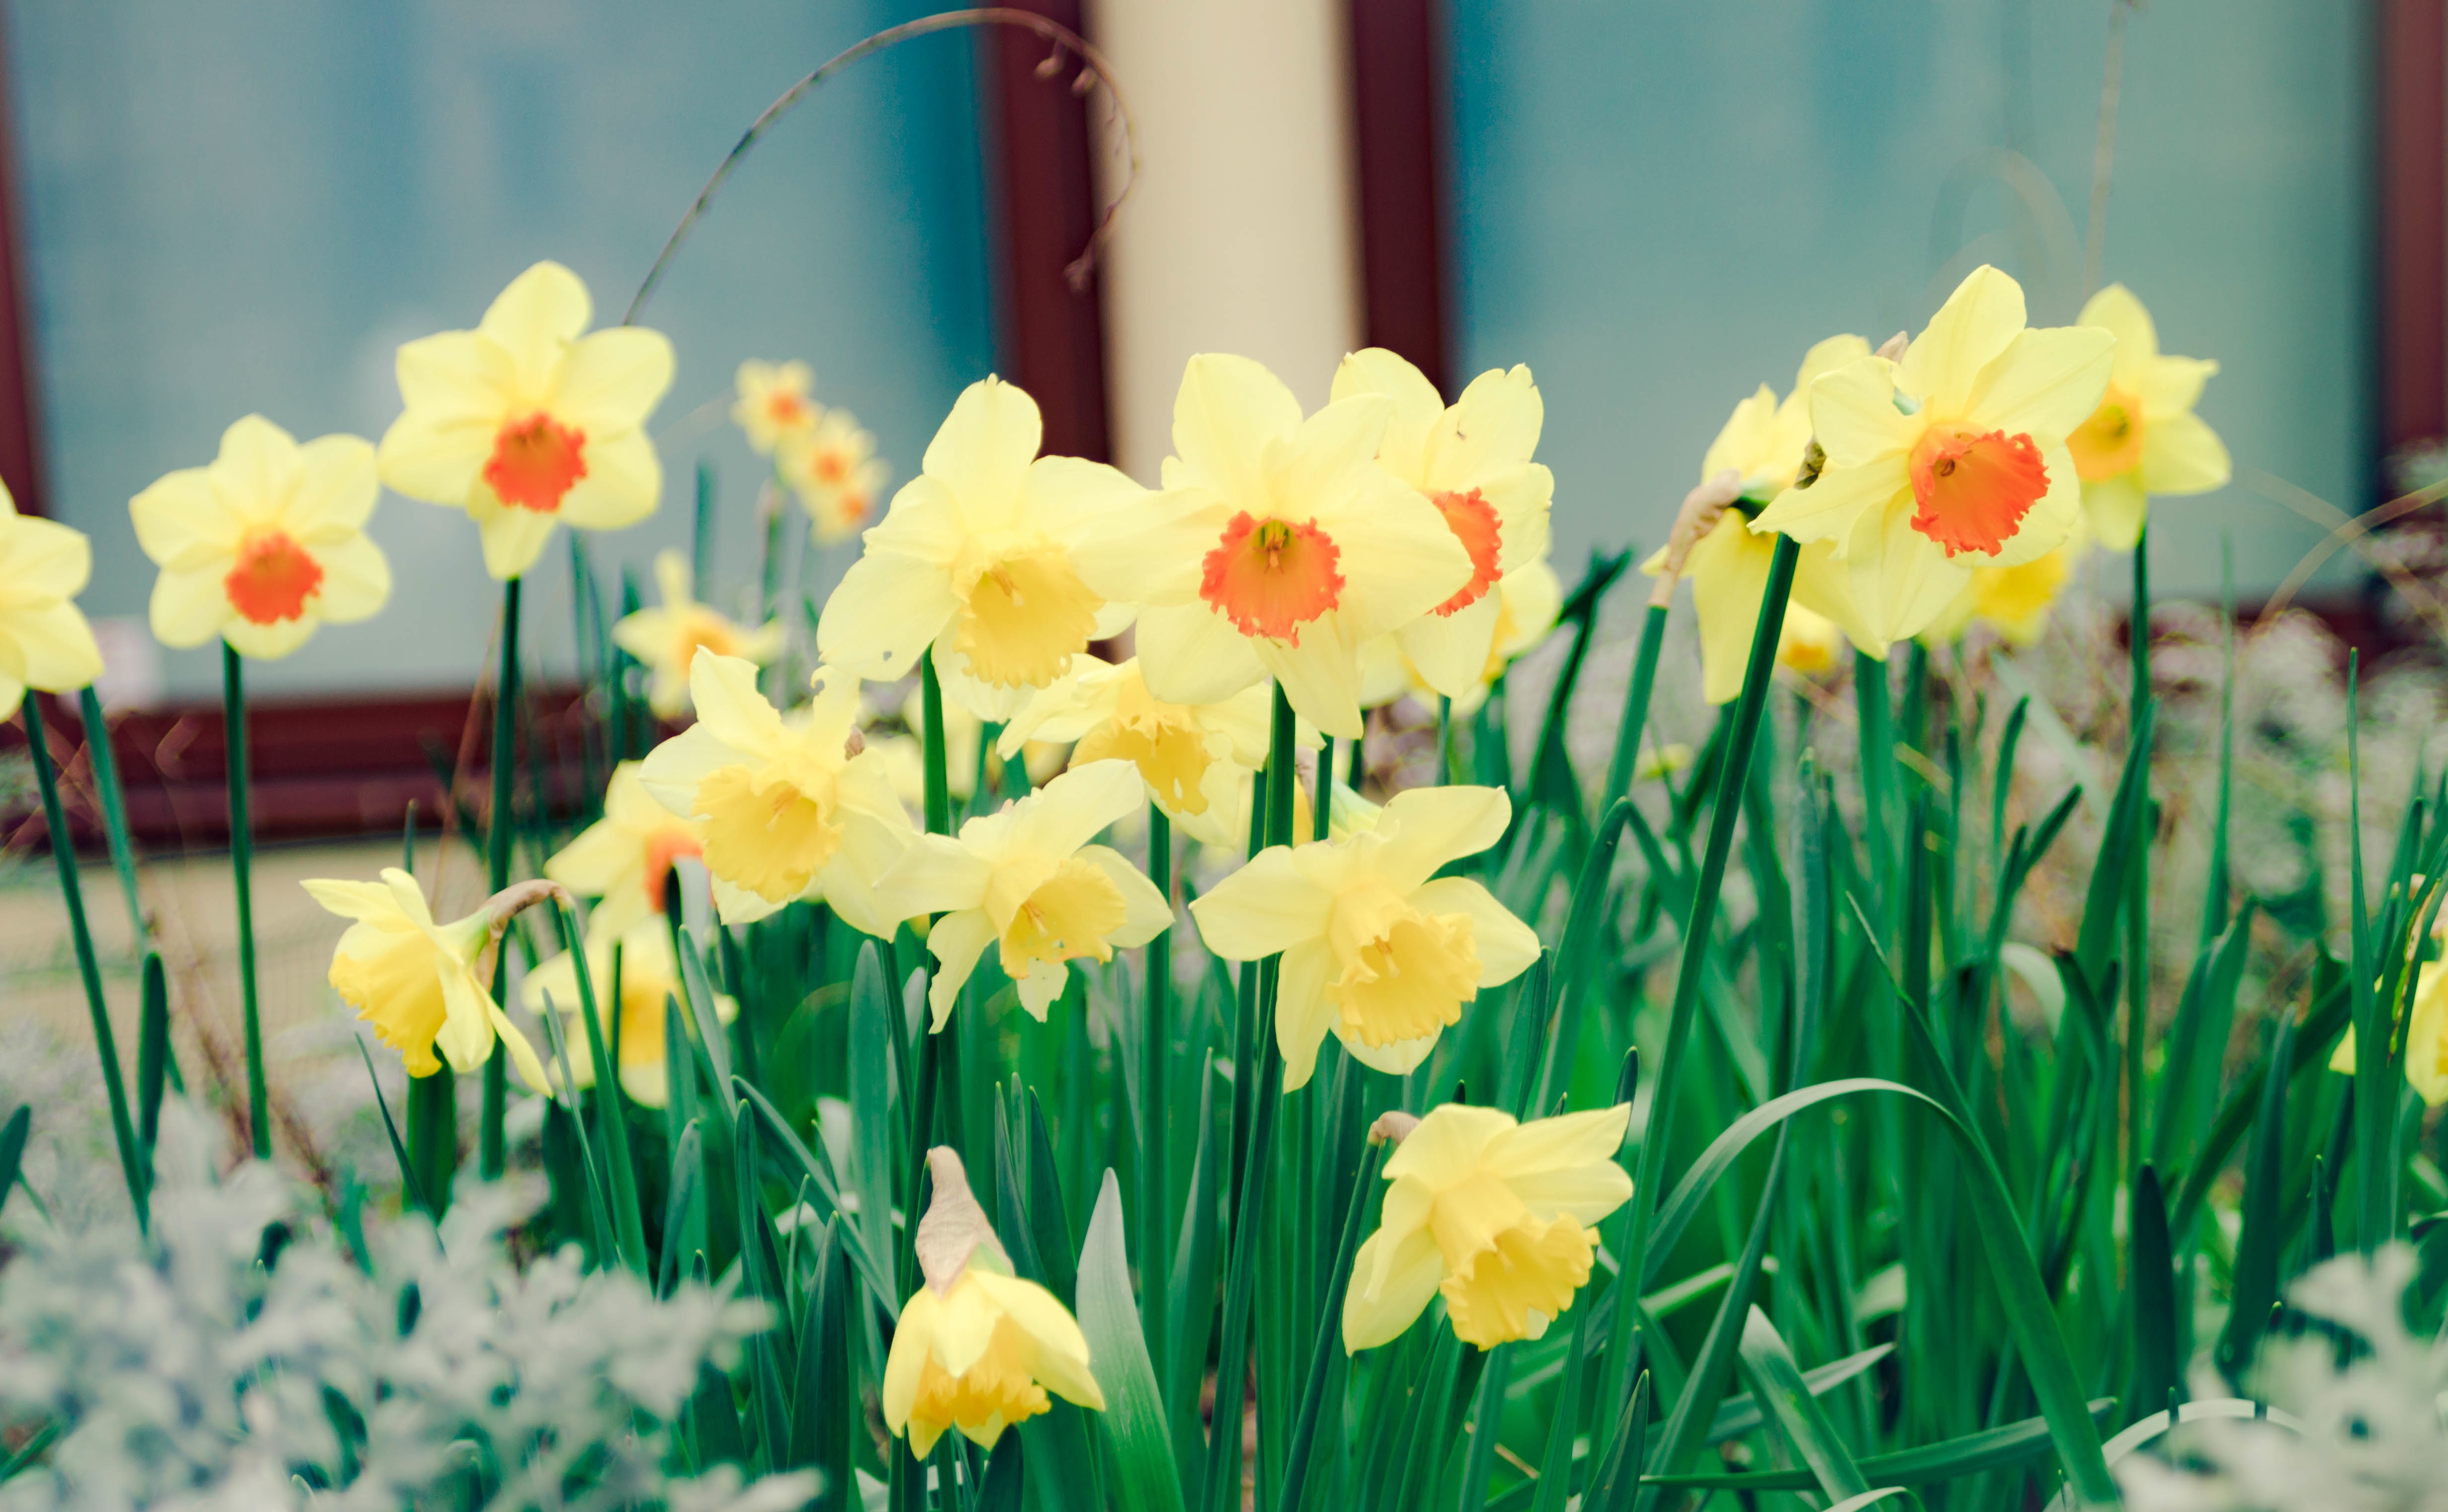
plant, flower, botany, yellow, flora, narcissus, macro photography, flowering plant, plant stem, land plant